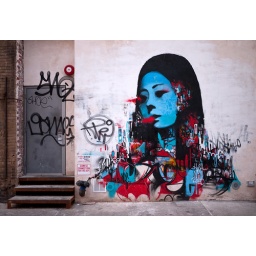
Mural on the wall of a building in the Lower East Side section of New York City.